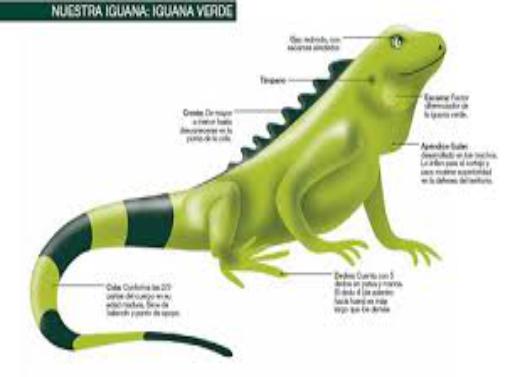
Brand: Ecopetrol
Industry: Transportation